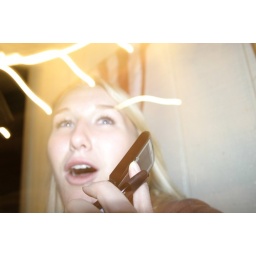
She is being attacked by the yellow lines so she is calling for help on her cell phone